Betar

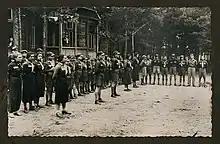
Members of Betar movement at a summer camp in the Polish resort town Zakopane in 1935

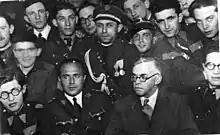
Zeev Jabotinsky (bottom right) meeting with Betar leaders in Warsaw. Bottom left Menachem Begin (probably 1939).

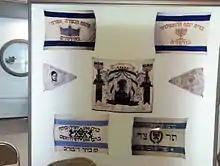
Flags of the Betar youth movement permanently displayed at the Jabotinsky Institute in Tel Aviv

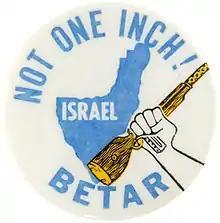
1977 Betar "Not One Inch" pinback button

From 1937 to 1944, Betar aided the widespread immigration of Jews to Palestine in violation of the British Mandate's immigration quotas, which had not been increased despite the surge of refugees from the Nazi persecution and murder of Jews. In total, as part of Operation Action, Betar was, according to one of its organisers, William R. Perl, partly responsible for smuggling an estimated 40,000 Jews into Palestine under such restrictions.